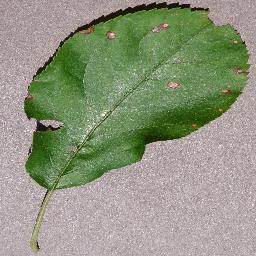
Label: Apple___Black_rot